Nationalism

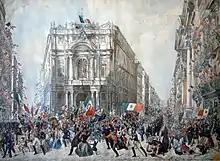
People cheering as Giuseppe Garibaldi enters Naples in 1860

Before 1815, the sense of Russian nationalism was weak—what sense there was focused on loyalty and obedience to the tsar. The Russian motto "Orthodoxy, Autocracy, and Nationality" was coined by Count Sergey Uvarov and it was adopted by Emperor Nicholas I as the official ideology of the Russian Empire. Three components of Uvarov's triad were: